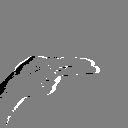
ASL letter: h